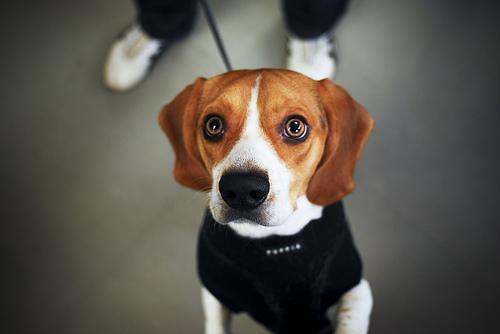
beagle